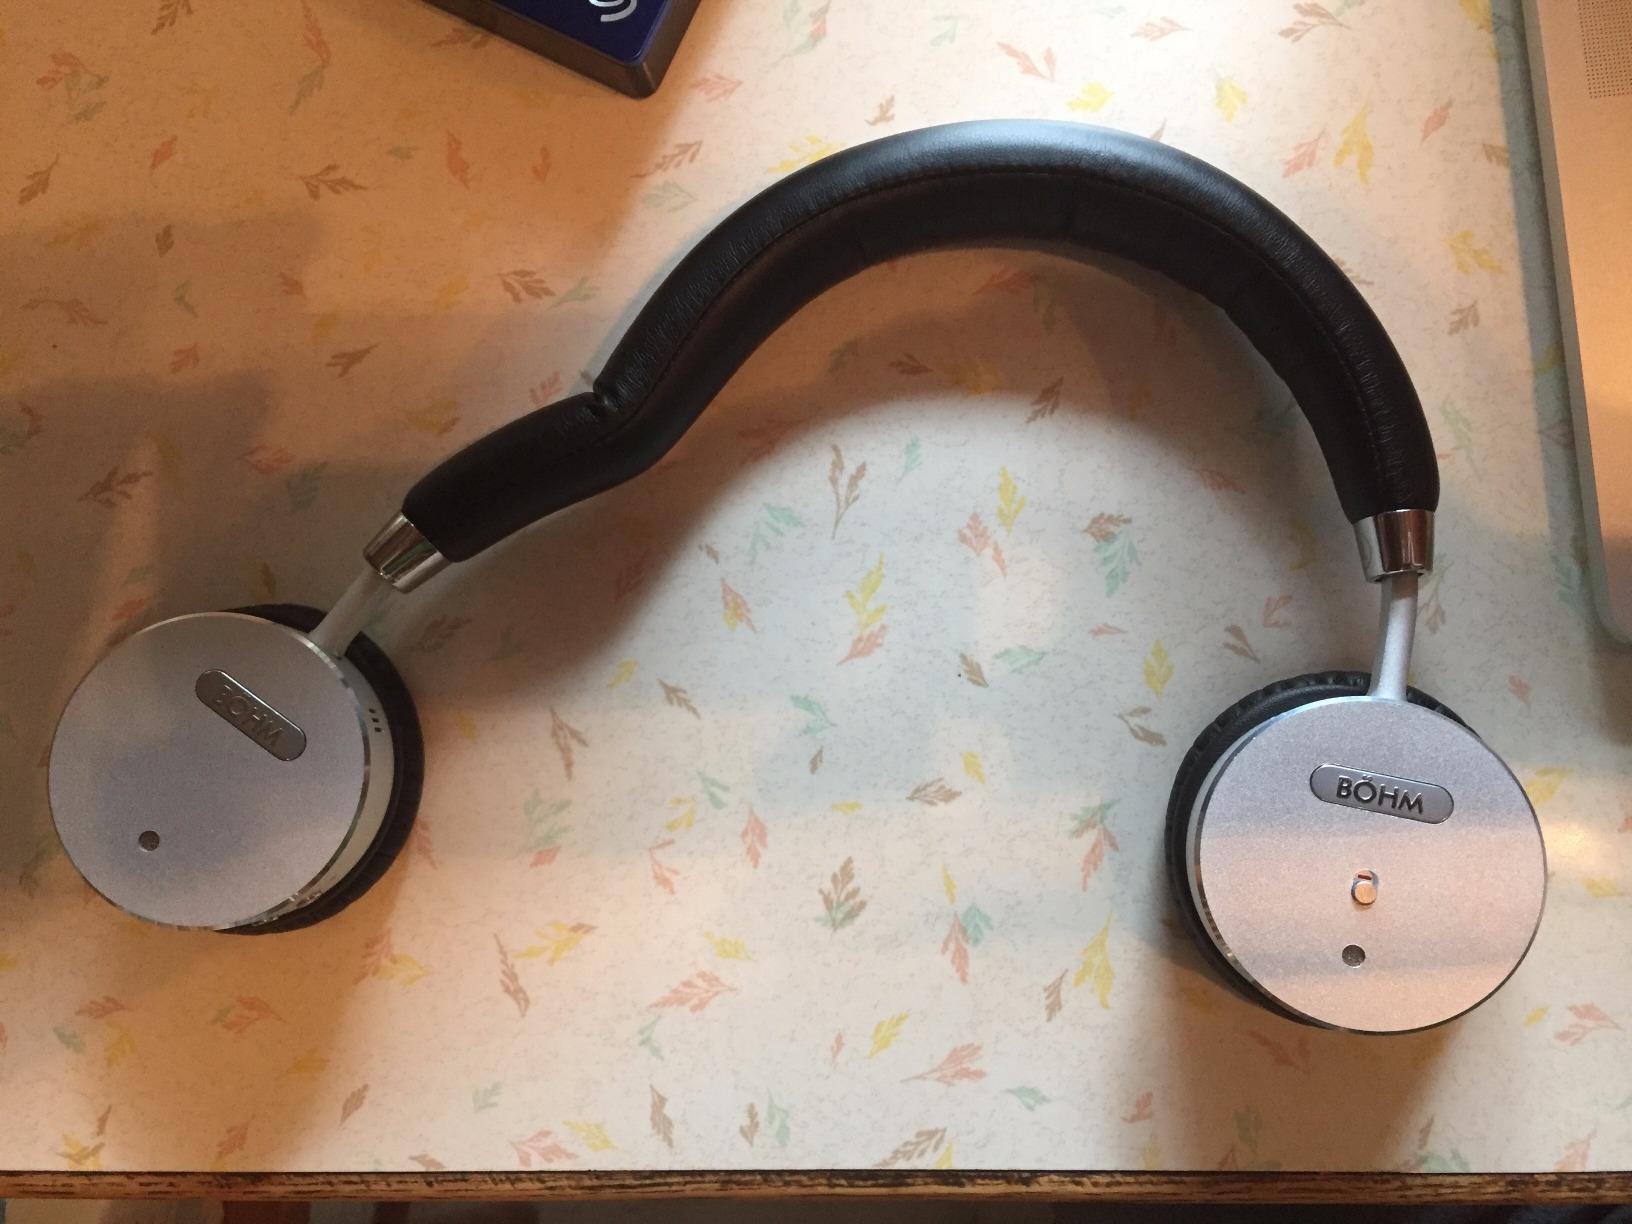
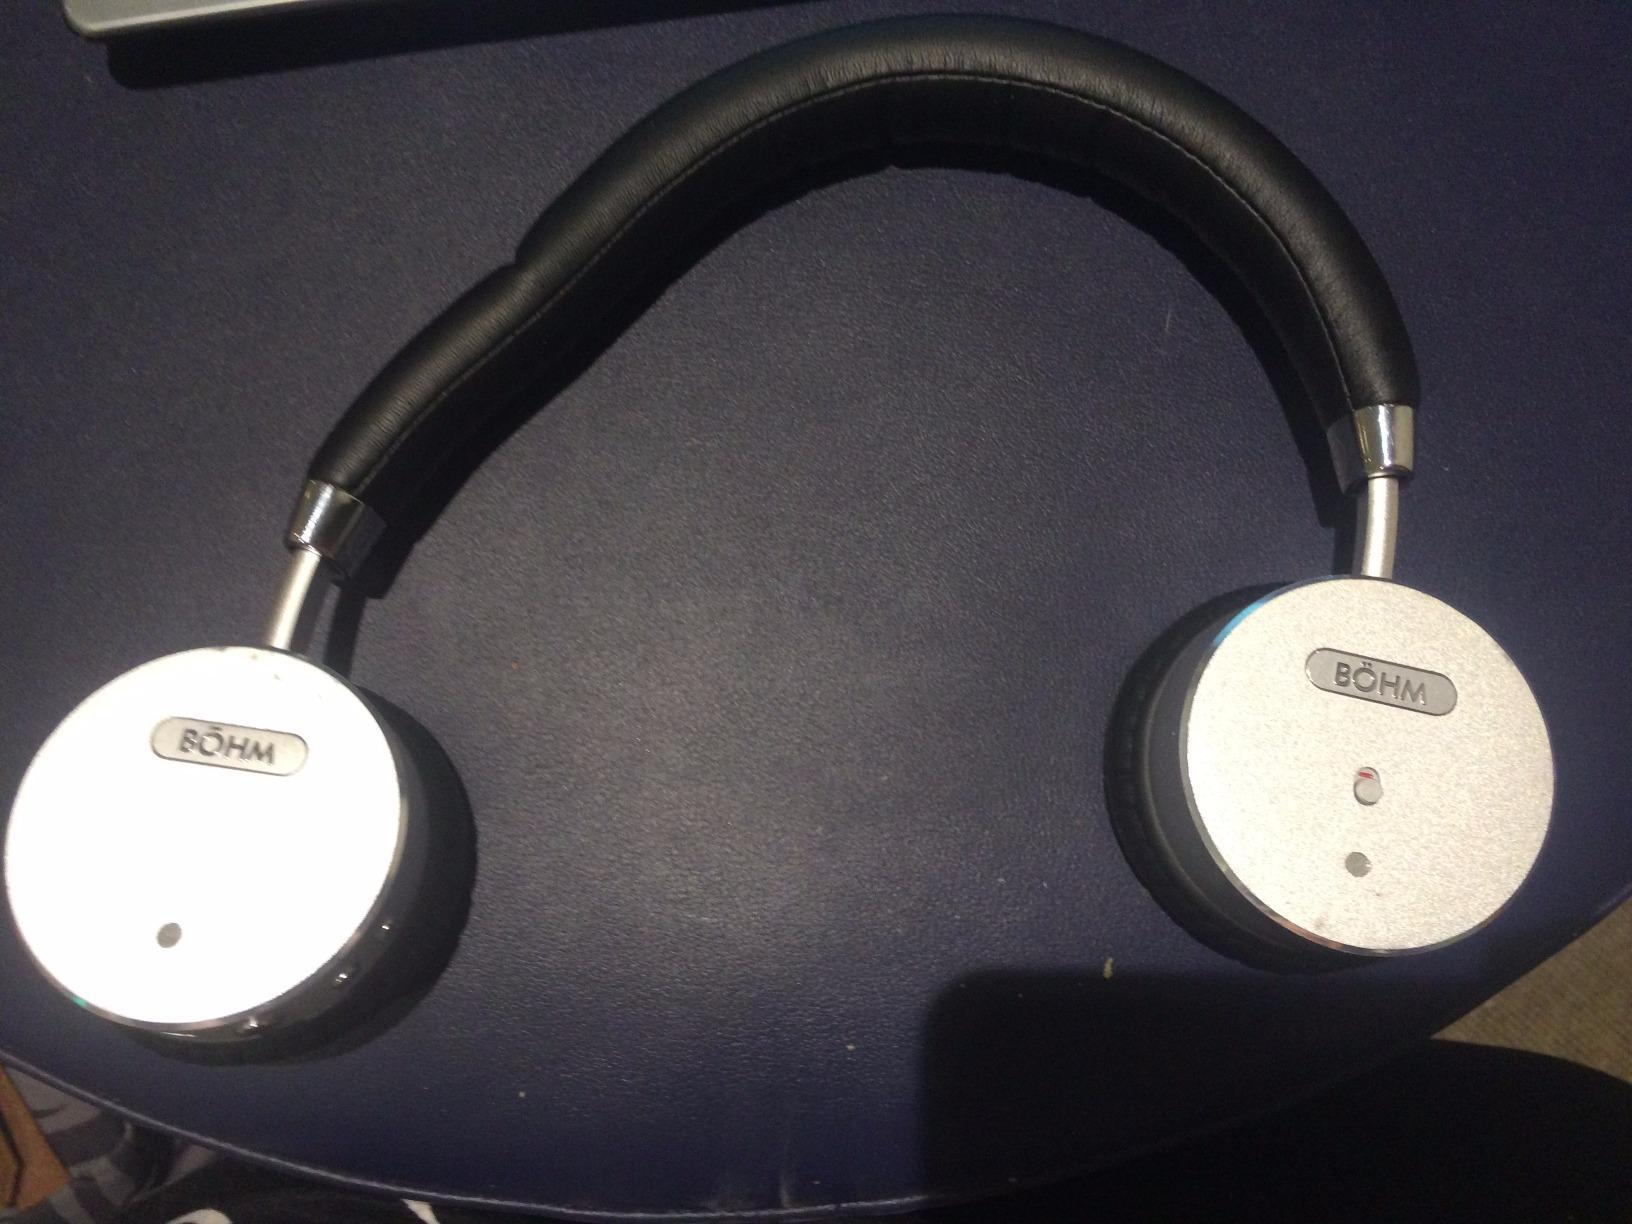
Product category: headphones
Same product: yes